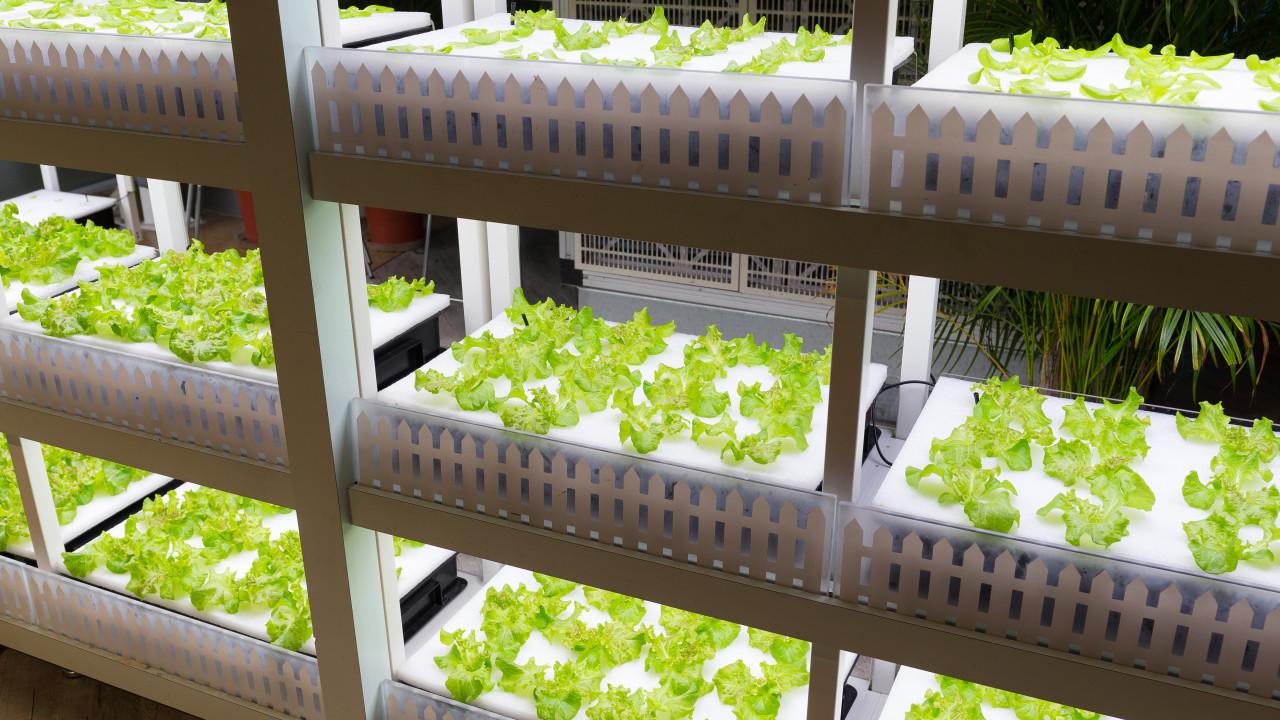
Shamba linalotumia miundombinu ya kisasa likiwa limeoteshwa aina ya saladi, ambazo zinatumia maji bila udongo zikiwa zimeota vizuri kwa ajili ya matumizi ya nyumbani na kwa wale wote wanaotumia.